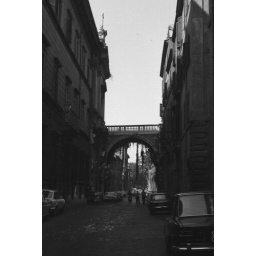
A little bridge towered over the narrow street where I lived.